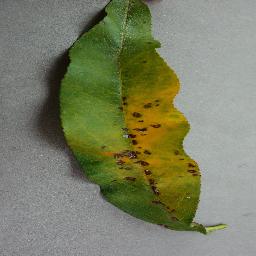
Label: Peach___Bacterial_spot